Postage stamps and postal history of Zanzibar

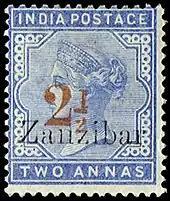
Indian stamps overprinted "Zanzibar"

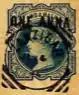
This item is from a pre-printed Indian envelope or postcard, overprinted.

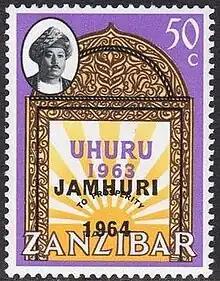
Stamp overprinted "JAMHURI" in 1964

Before dedicated Zanzibar stamps could be manufactured, Indian stamps were sometimes locally overprinted, at the offices of the Zanzibar Gazette, which had the only printing press in the territory. Any Indian stamps or covers used in Zanzibar between 1854 and 1876 are rare. A post office under Indian administration provided postal services from late 1868 through early 1869. This was re-opened October 1, 1875, as a foreign post office having special relations with the Indian Post Office, and the use of Indian stamps was required.